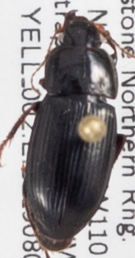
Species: Harpalus opacipennis
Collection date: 2019-08-07
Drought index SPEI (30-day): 0.212
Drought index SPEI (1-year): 0.526
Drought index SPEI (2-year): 1.28